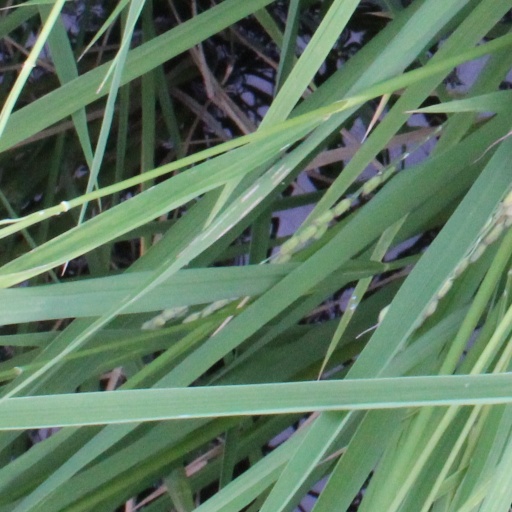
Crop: rice